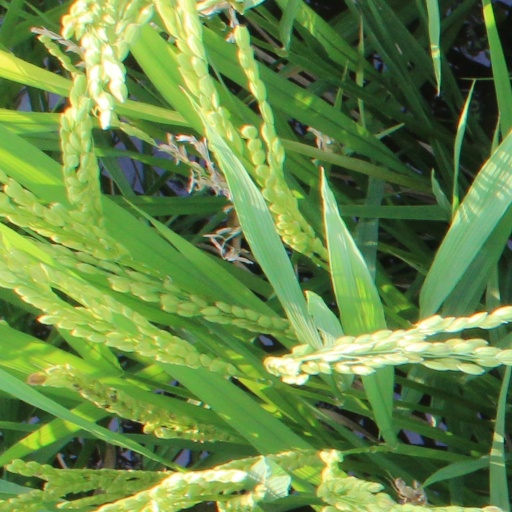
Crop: rice